Broaching (metalworking)

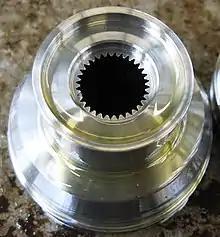
An example of a broached workpiece. Here the broaching profile is a spline.

Broaching was originally developed for machining internal keyways. However, it was soon discovered that broaching is very useful for machining other surfaces and shapes for high volume workpieces. Because each broach is specialized to cut just one shape, either the broach must be specially designed for the geometry of the workpiece or the workpiece must be designed around a standard broach geometry. A customized broach is usually only viable with high volume workpieces, because the broach can cost US$15,000 to US$30,000 to produce.